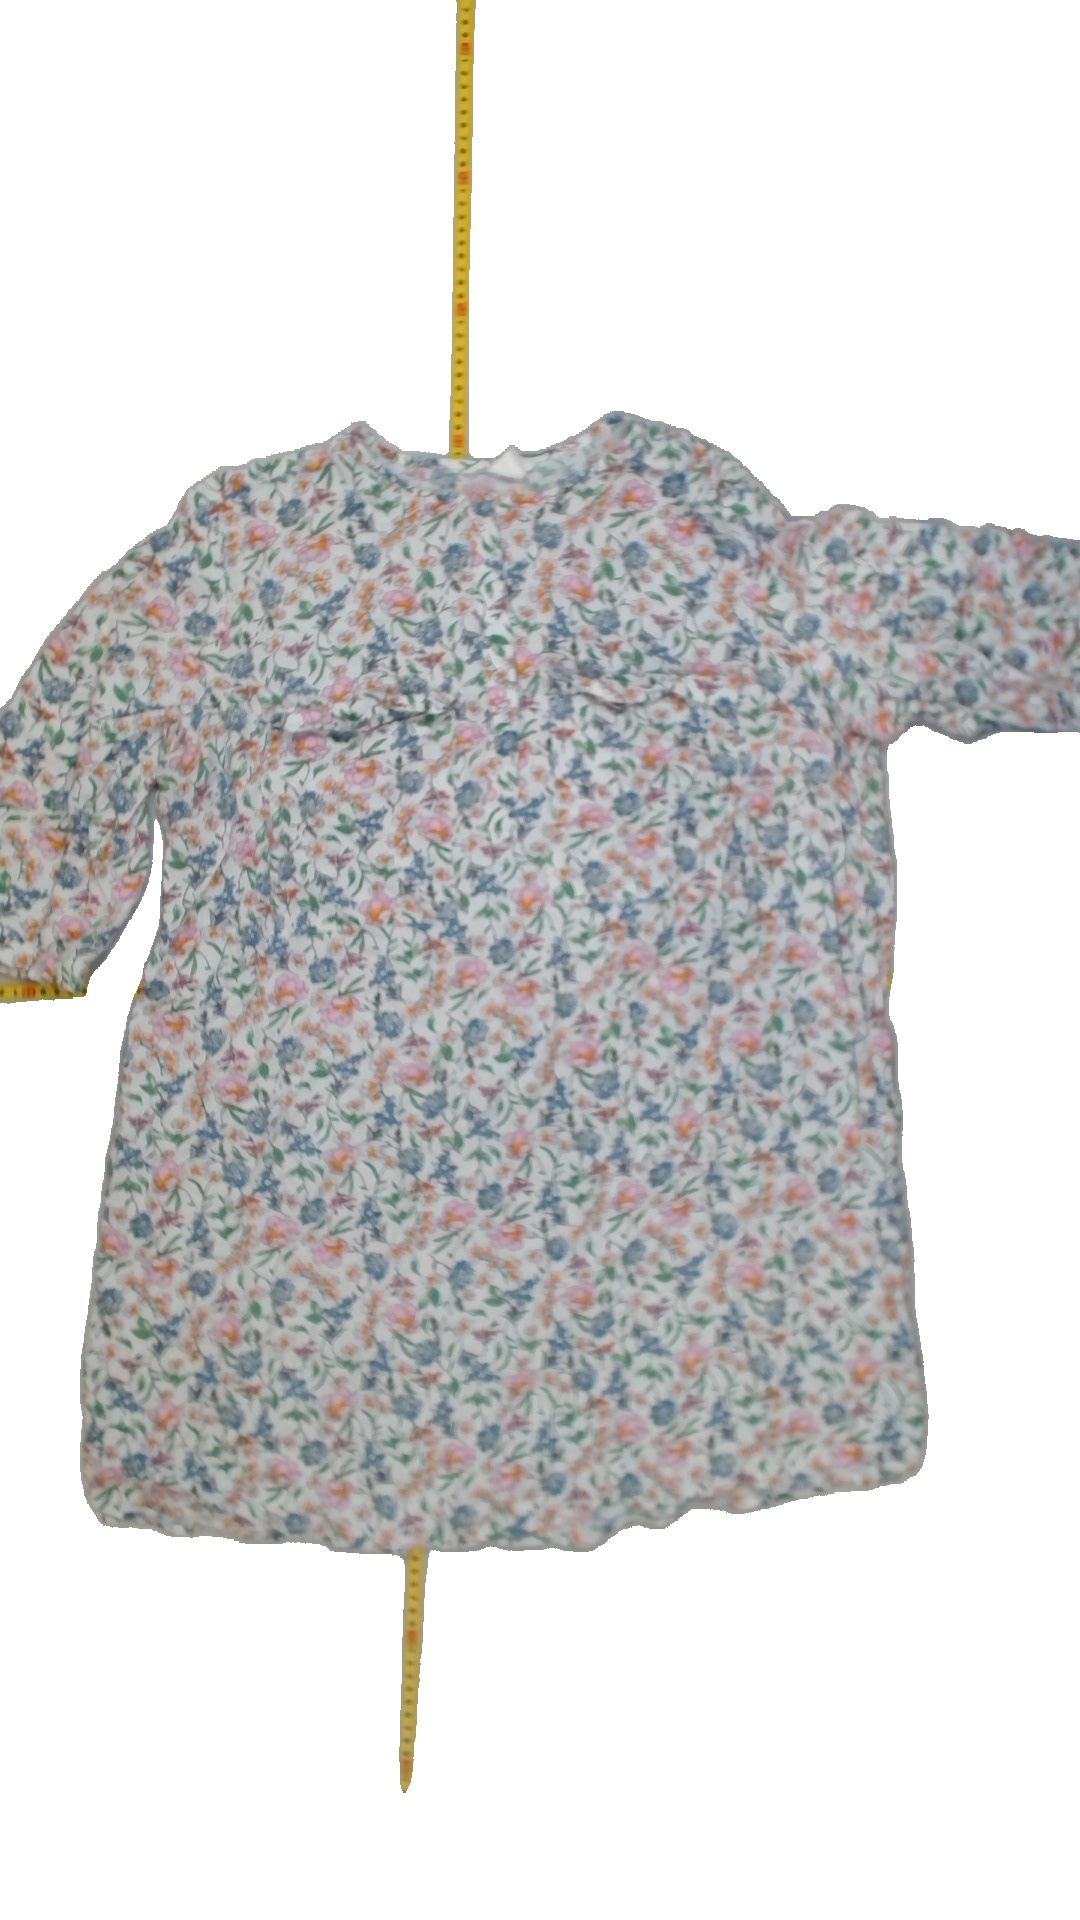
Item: Dress (Ladies)
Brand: H&m
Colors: Multicolor
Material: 100%viscose
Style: No trend
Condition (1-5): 3
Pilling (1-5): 4
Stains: No
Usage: Export
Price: <50